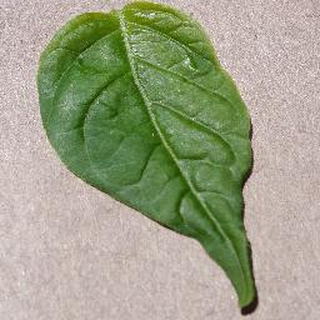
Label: healthy_bell_pepper